L. N. Gumilev Eurasian National University

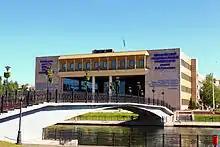
ENU main building

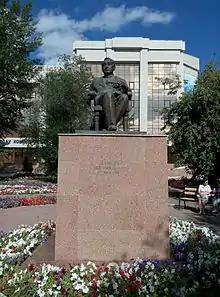
Lev Gumilev statue at ENU

ENU was founded on 23 May 1996 at the initiative of Nursultan Nazarbayev, the president of the Republic of Kazakhstan, through the merger of two universities: Akmola Civil Engineering Institute and Akmola Pedagogical Institute. The university was granted the special status of a national university by the Presidential Decree on 5 July 2001.